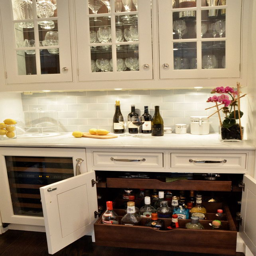
love the custom pull out drawers for booze .